Tuva in World War II

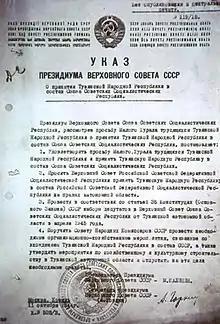
Decree of the Presidium of the Supreme Soviet of the USSR on the entry of Tuva into the USSR as an autonomous oblast, 1944.

The Tuvan People’s Republic entered World War II on the side of the Allied Powers, shortly after the invasion of the Soviet Union by Nazi Germany that broke the non-aggression pact between the Soviet Union and Third Reich.